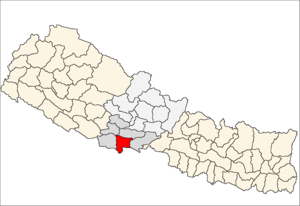
Rupandehi District
Rupandehi District i Lumbini Zone (grå) i Western Development Region (grå + lysegrå)
Rupandehi District er et af Nepals 75 administrative og politiske regioner, betegnet distrikter. Rupandehi er et distrikt i lavlandet Terai, som ligger i Lumbini Zone i Western Development Region.